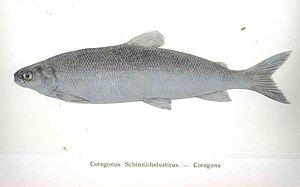
Le kropfer est une espèce de poissons d'eau douce de la famille des corégones. On ne le trouve que dans les eaux profondes du lac de Thoune en Suisse. Il fraie entre les mois d'aout et décembre et dépose ses œufs près des deltas à 40 à 150 m de profondeur. Il apprécie les eaux froides et propres et se nourrit essentiellement de chironomidés et de gammares.